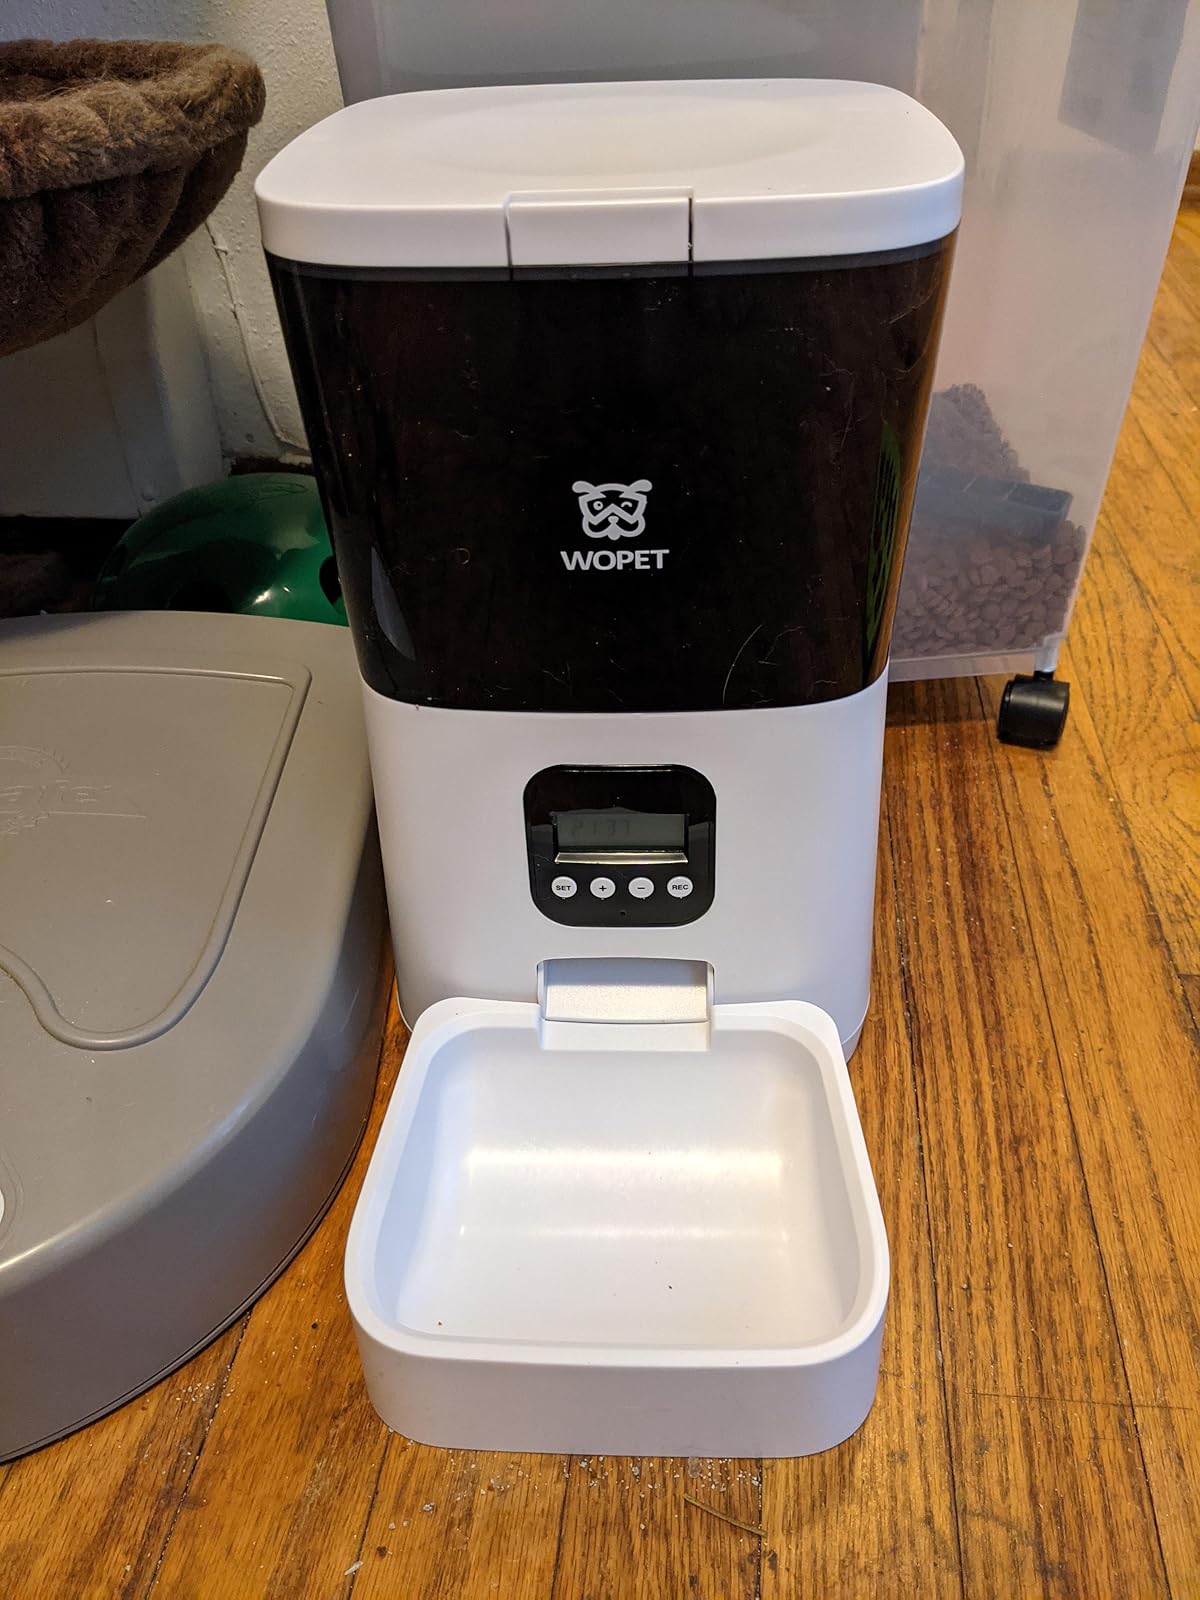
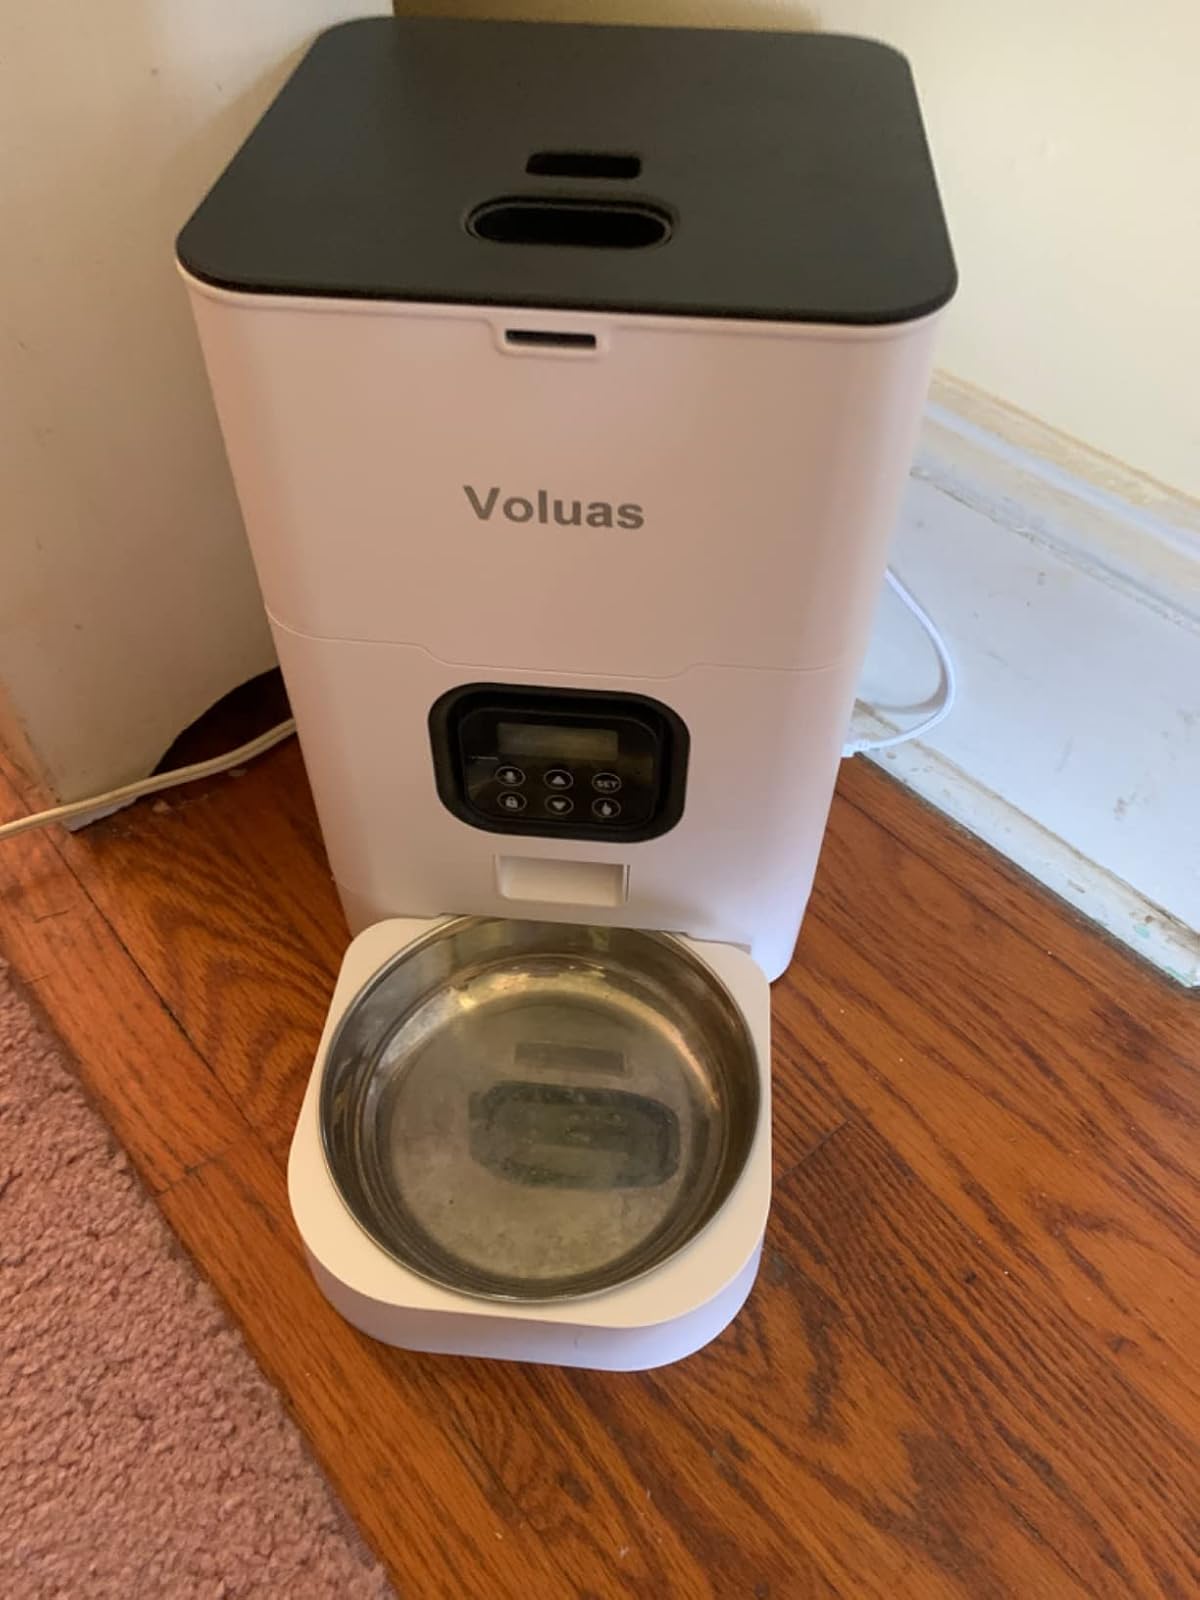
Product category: items_feeder
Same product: no